Santiago Jiménez Jr.

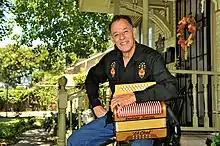
Jiménez in 2000

Santiago Jiménez Jr. (a.k.a. Santiago Henriquez Jiménez) (born April 8, 1944) is an American folk musician who received a National Heritage Fellowship in 2000 for lifetime achievement in traditional Tex-Mex/folk music, and a National Medal of Arts in 2016. He has been nominated for three Grammys.